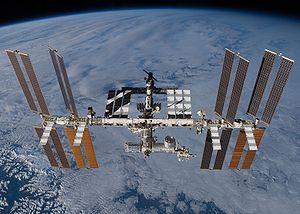
Le segment orbital américain, est le nom donné à la partie de la Station spatiale internationale construite et exploitée par la NASA américaine, l'Agence spatiale européenne, l'Agence spatiale canadienne et l'Agence d'exploration aérospatiale japonaise.
Call of Duty : Modern Warfare 2 est un jeu de tir à la première personne développé par Infinity Ward, et édité par Activision. Il bénéficie d'une sortie mondiale sur consoles Xbox 360, PlayStation 3 ainsi que sur Microsoft Windows le 10 novembre 2009.
Une station spatiale, dans le domaine de l'astronautique, est une installation spatiale en orbite ou déposée sur un astre, ne disposant pas de moyens de propulsion autonomes ou ne disposant que de moyens de propulsion réduits, et destinée à assurer une ou plusieurs missions déterminées avec une certaine permanence.